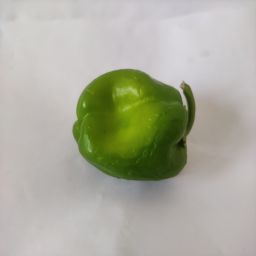
Crop: Bell Pepper
Quality: Ripe